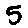
Label: 5